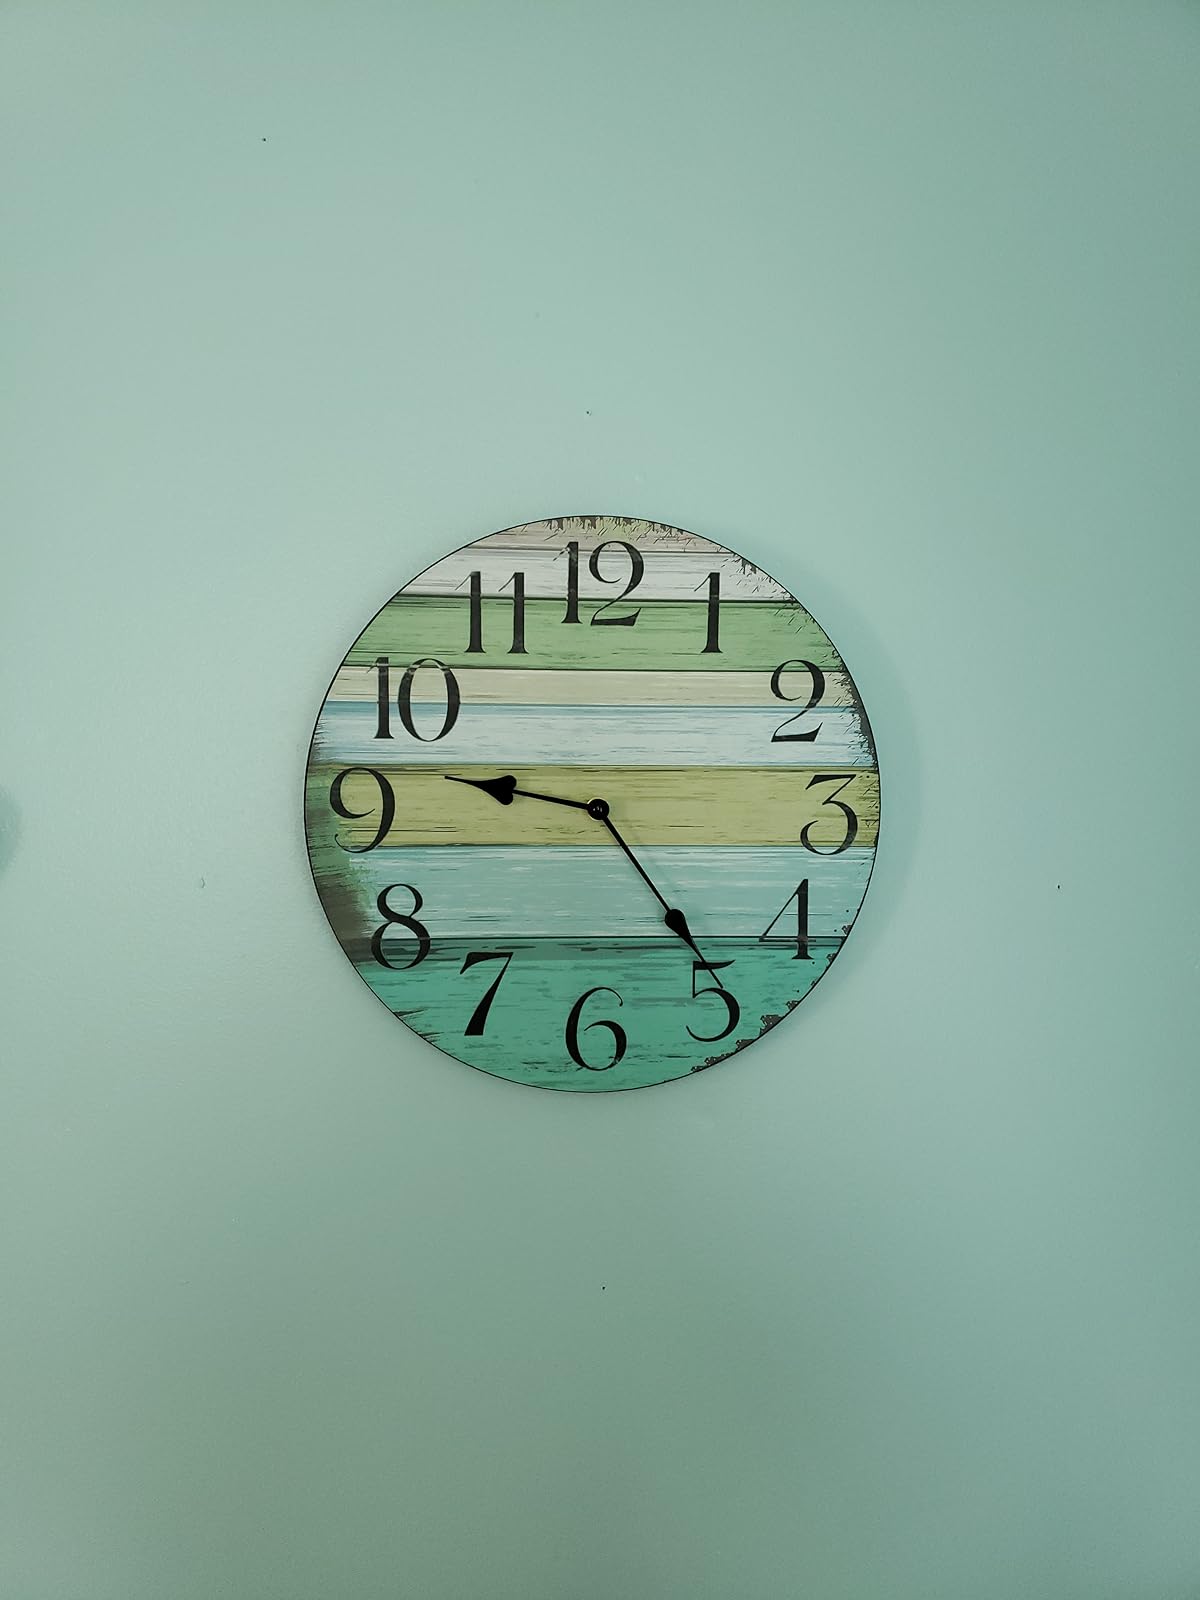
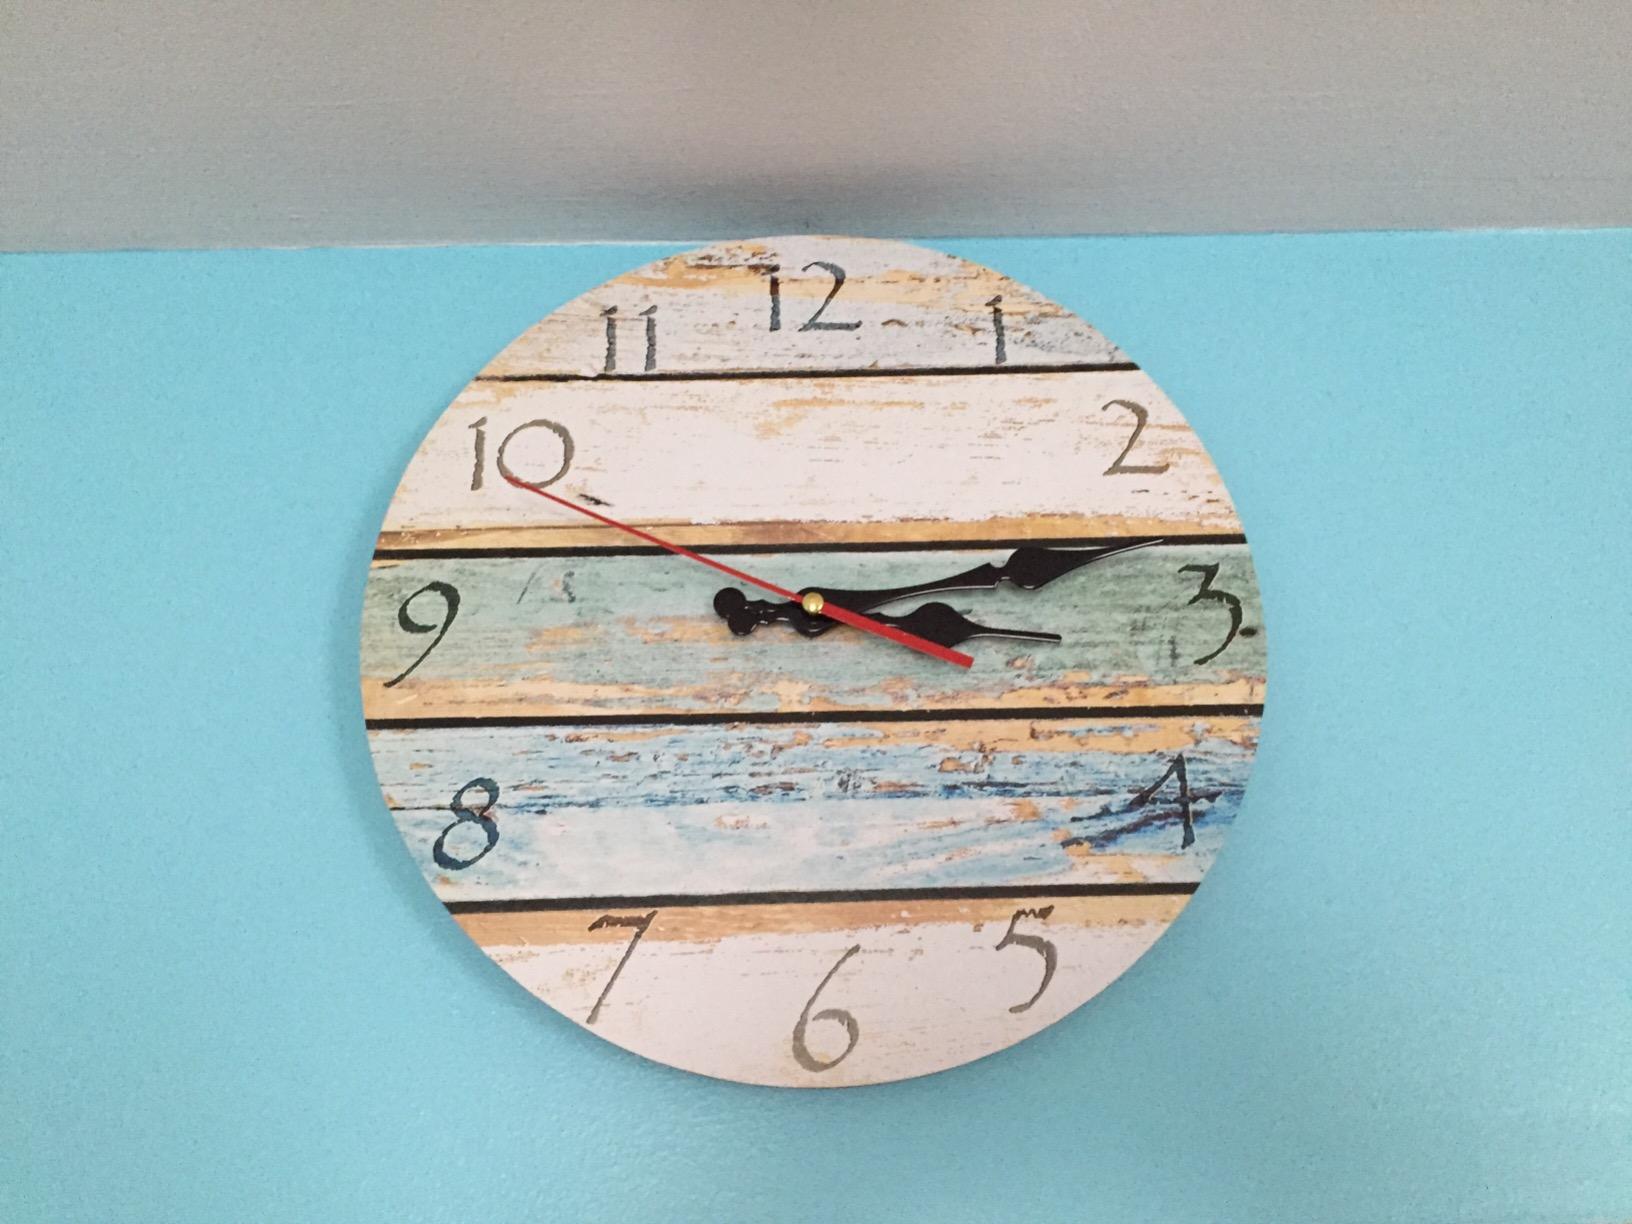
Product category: clock
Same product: no